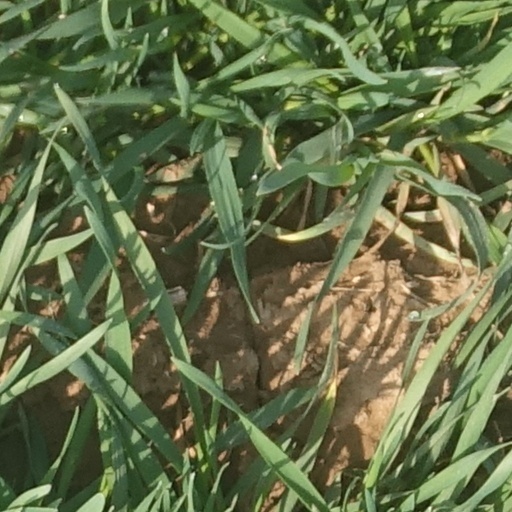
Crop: wheat